Randolph Street

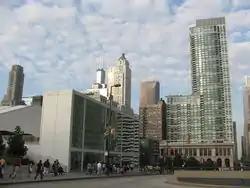
Harris Theater (left), the Chicago Cultural Center (bottom right), and The Heritage at Millennium Park (upper right) from Randolph Street.

Randolph Street is a street in Chicago, Illinois, United States. It runs east–west through the Loop, carrying westbound traffic west from Michigan Avenue across the Chicago River on the Randolph Street Bridge, interchanging with the Kennedy Expressway (I-90/I-94), and continuing west. It serves as the northern boundary of Grant Park and the Chicago Landmark Historic Michigan Boulevard District. Several large theaters, as well as city and state government buildings are on and adjacent to Randolph. Metra's Millennium Station is located under Randolph Street.